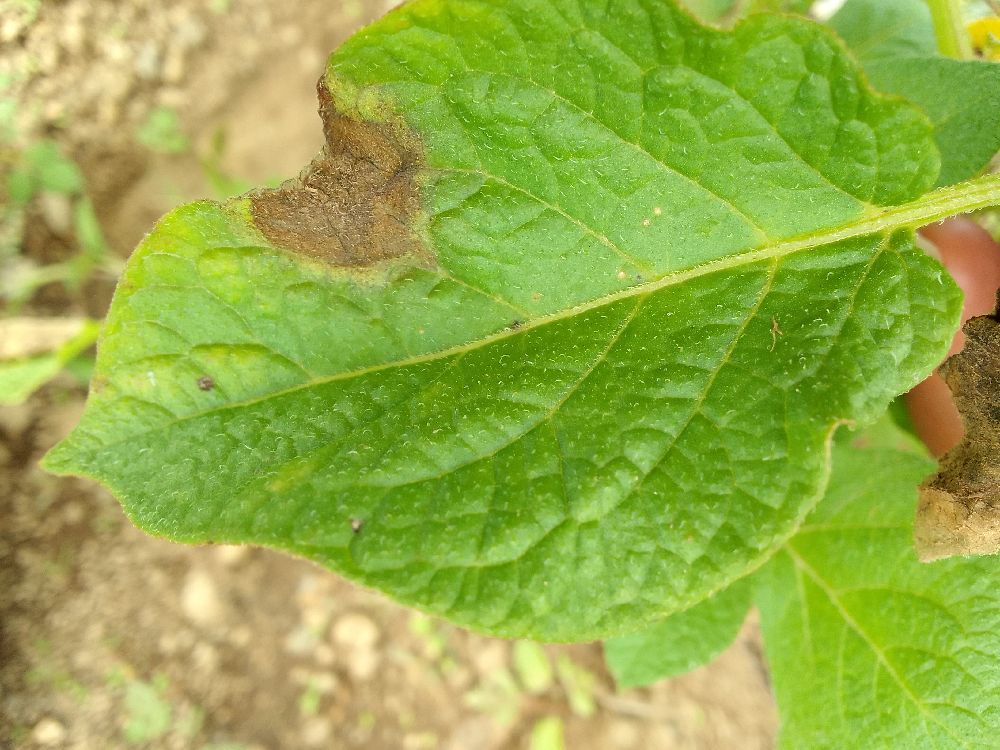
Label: Late blight